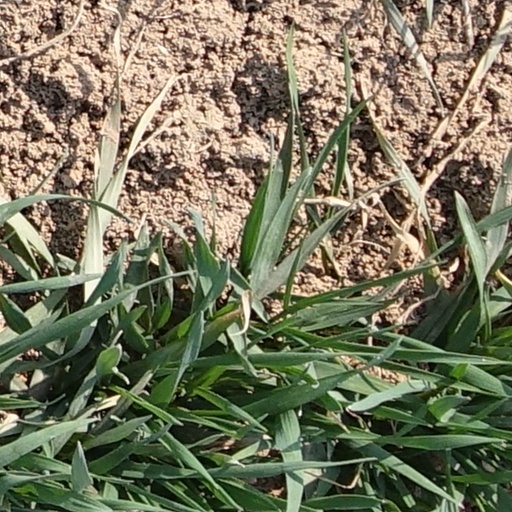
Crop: wheat